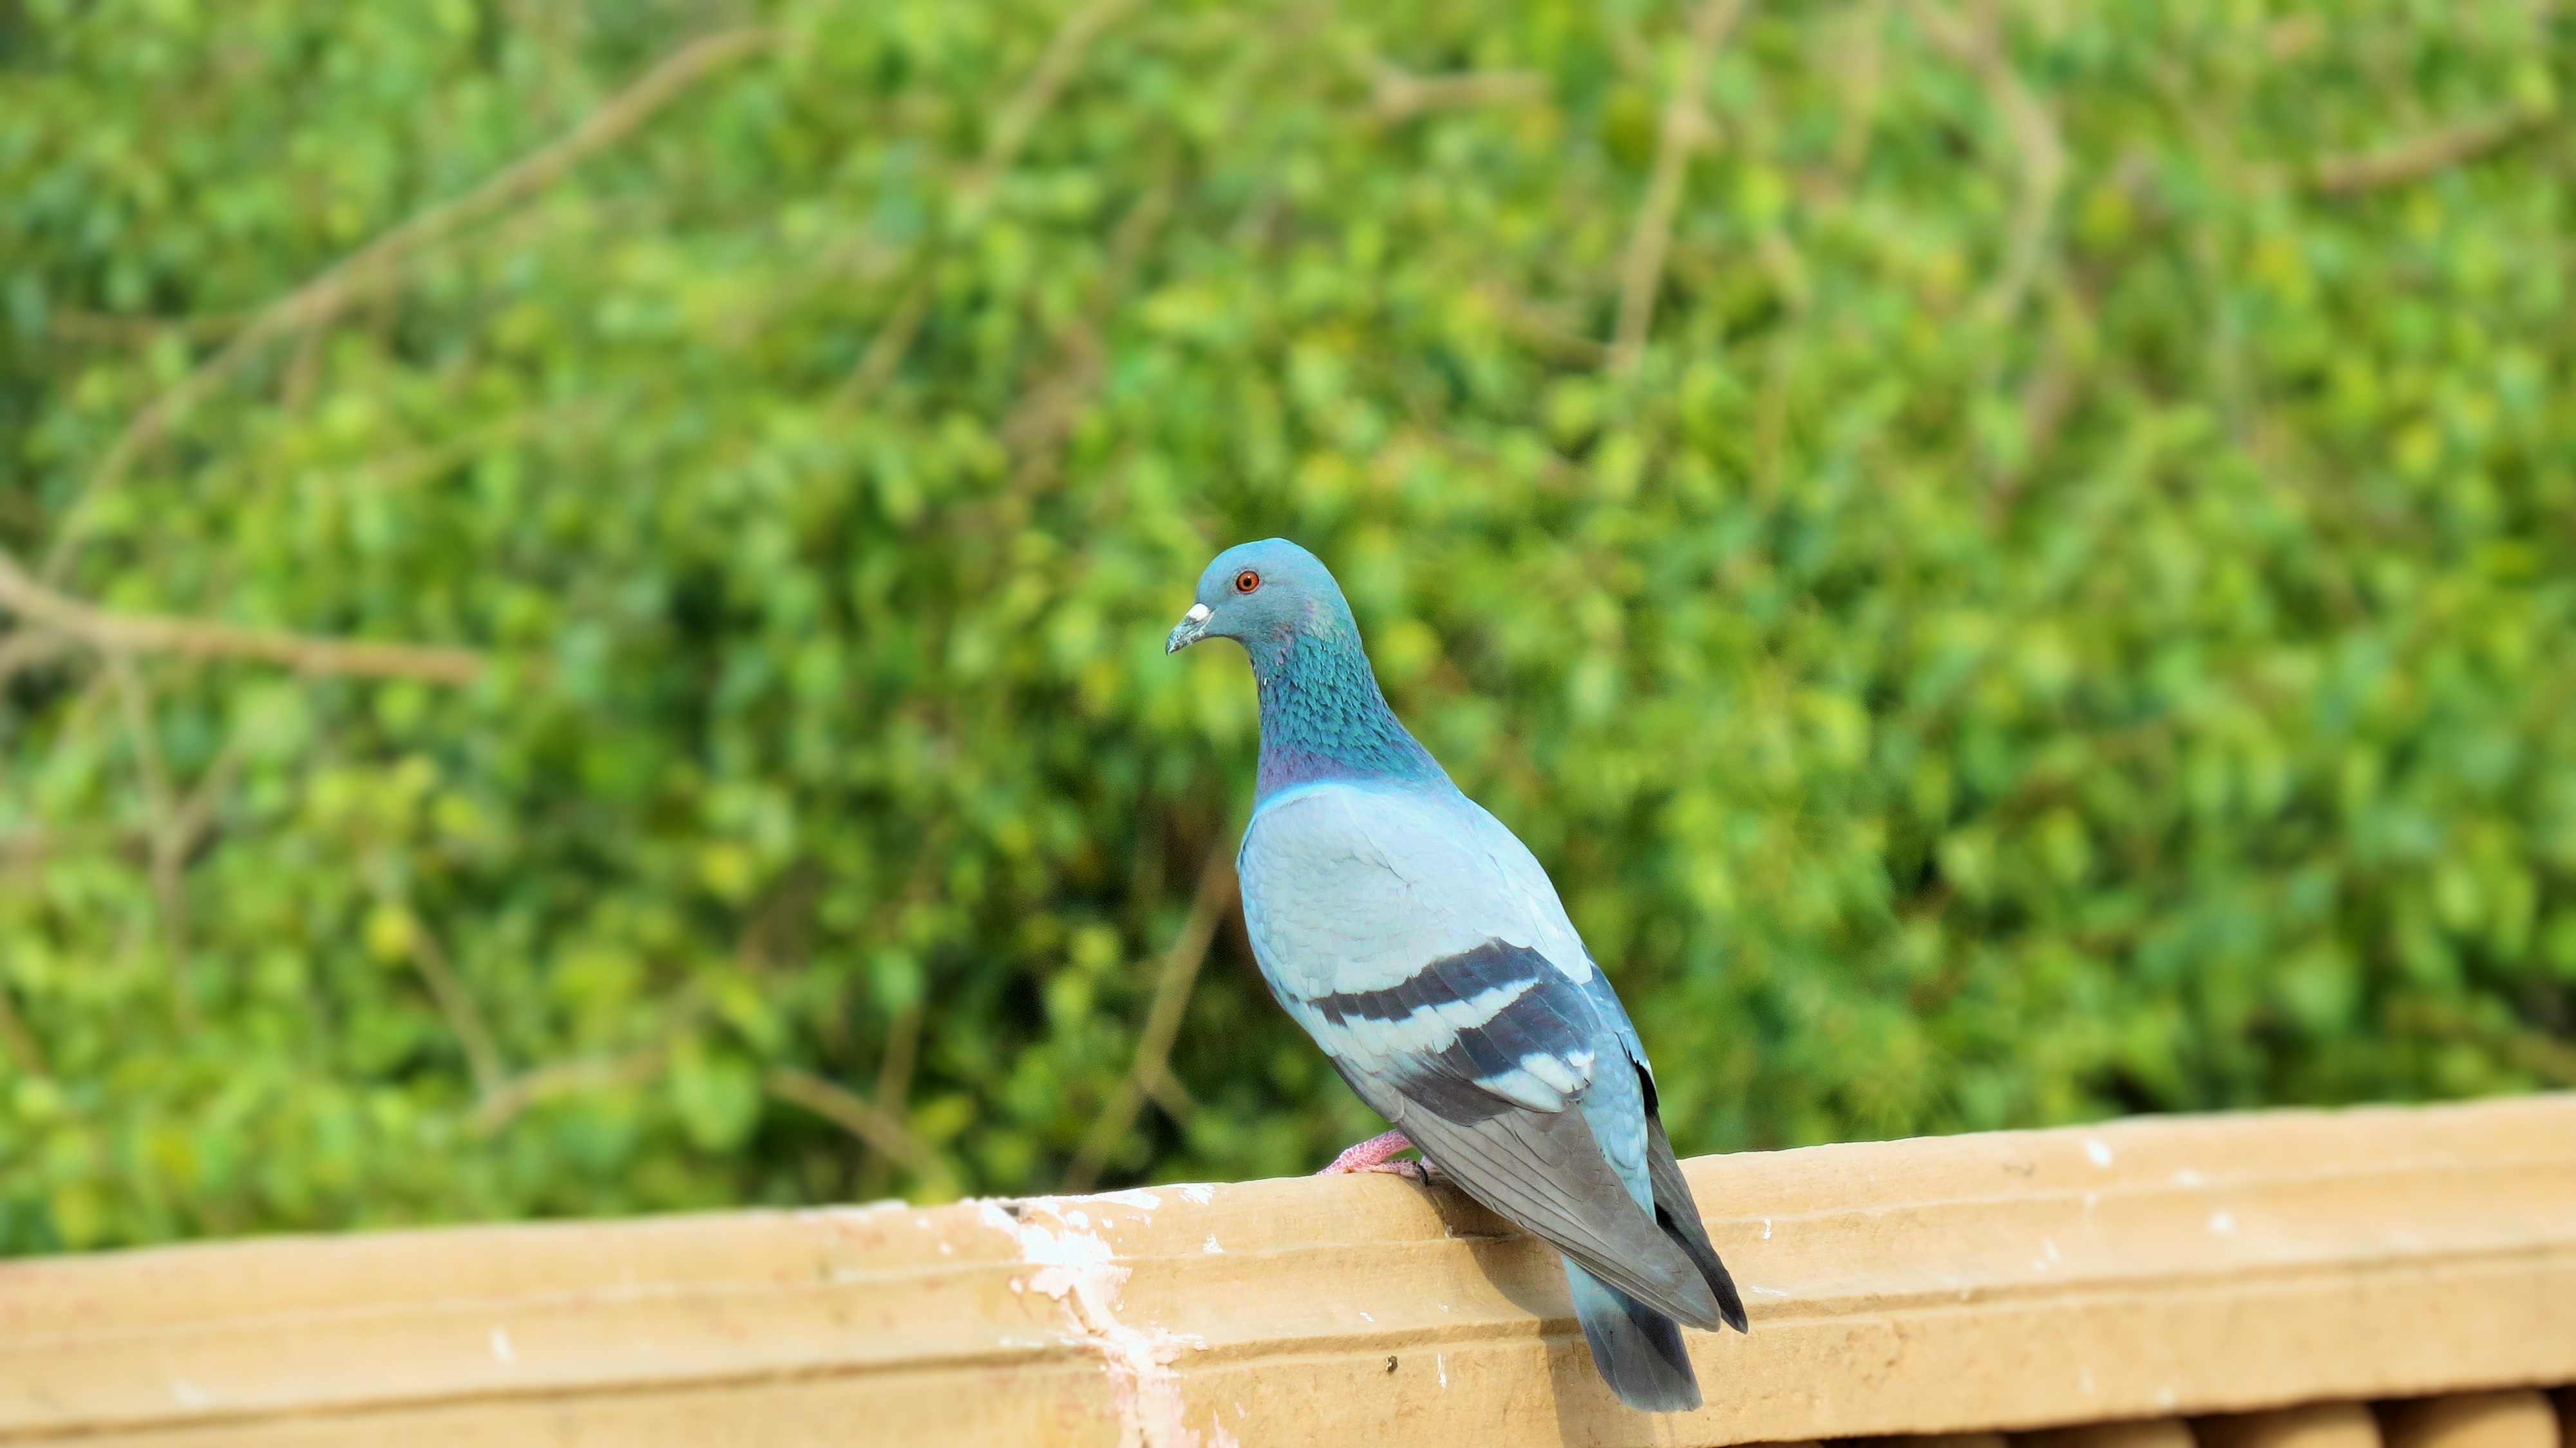
nature, bird, wing, sky, photography, flying, wildlife, green, beak, color, peace, freedom, feather, fauna, outdoors, pigeon, vertebrate, beauty, parakeet, vijay dhankhar, mango traveler, thrill thrush, common pet parakeet, wildlife sanctuary